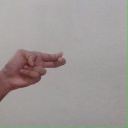
अक्षर: ह